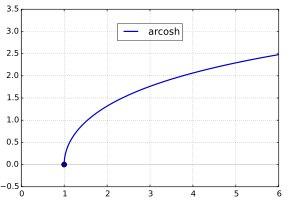
Le cosinus hyperbolique réciproque est, en mathématiques, une fonction hyperbolique.
En mathématiques, on appelle fonctions hyperboliques les fonctions cosinus hyperbolique, sinus hyperbolique et tangente hyperbolique. Les noms « sinus », « cosinus » et « tangente » proviennent de leur ressemblance avec les fonctions trigonométriques et le terme « hyperbolique » provient de leur relation avec l'hyperbole d'équation x² – y² = 1.